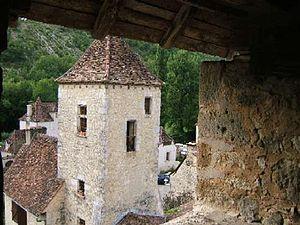
Photographie prise depuis le clocher de l'Eglise fortifiée de Saint-Martin-de-Vers. La tour que l'on voit est ladite ""Maison des Templiers"". Cliché
Saint-Martin-de-Vers est une ancienne commune française, située dans le département du Lot en région Occitanie devenue, le 1ᵉʳ janvier 2016, une commune déléguée de la commune nouvelle des Pechs-du-Vers.